Nizari–Seljuk conflicts

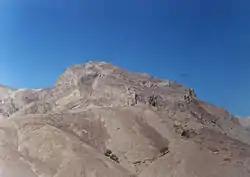
The Nizari commander Buzurg-Ummid captured Lamasar (now in ruins) and rebuilt it into the biggest Nizari fortress. The Nizari strongholds were built to withstand long sieges (for example, Gerdkuh, a similar fortress resisted a Mongol siege of 17 years).

Exploiting this political ferment and the power vacuum that developed, the Ismailis consolidated and expanded their positions into many places such as Fars, Arrajan, Kirman, and Iraq, often with temporary help from Seljuk emirs. Filling the power vacuum following diminished authority of a Seljuk sultan in an area became the regular pattern of Nizari territorial expansion during these conflicts. Hassan made Alamut as impregnable as possible. Assisted by local allies, new fortresses were seized in Rudbar. In 1093, the Ismailis took the village of Anjirud and repulsed an invading force there. In the same year, a 10,000-strong army consisting mostly of Sunnis from Rayy and commanded by the Hanafi scholar Za'farani was defeated in Taliqan. Soon another raid by the Seljuk emir Anushtagin was also repulsed. As a result of these Nizari victories, the local chiefs of Daylam gradually shifted their allegiance to the nascent Alamut state. Among these was a certain Rasamuj who held the strategic Lamasar castle near Alamut. He later tried to defect to Anushtagin, but in November 1096 (or 1102, per Juwayni) an Ismaili force under Kiya Buzurg-Ummid, Kiya Abu Ja'far, Kiya Abu Ali, and Kiya Garshasb attacked the castle and captured it. Hassan appointed Buzurg-Ummid as Lamasar's commandant, who expanded it into the largest Ismaili fortress.